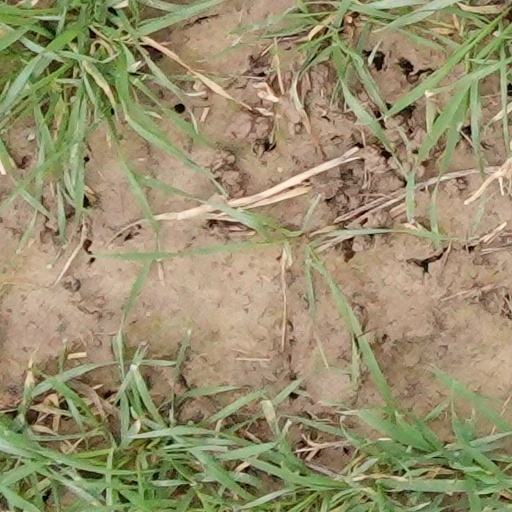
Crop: wheat